Łódź Ghetto

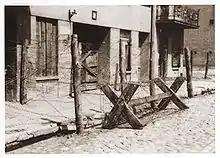
The Gypsy quarter in the ghetto after its inhabitants had been transported to the Chełmno extermination camp

Overcrowding in the ghetto was exacerbated by the influx of some 40,000 Polish Jews forced out from the surrounding "Warthegau" areas, as well as by the Holocaust transports of foreign Jews resettled to Łódź from Vienna, Berlin, Cologne, Hamburg and other cities in Nazi Germany, as well as from Luxembourg, and the Protectorate of Bohemia and Moravia including the citywide Theresienstadt concentration camp. Heinrich Himmler visited the ghetto for the first time on 7 June 1941. On 29 July 1941, following an inspection, most patients of the ghetto's psychiatric hospital were taken away never to return. "They understood, for example, why they had been injected with tranquilizers in the night. Injections of scopolamine were used, at the request of the Nazi authorities." Situated north of Łódź in the town of Chełmno, at Kulmhof, gassing operations began on 8 December 1941. Two weeks later, on 20 December 1941, Rumkowski was ordered by the Germans to announce that 20,000 Jews from the ghetto would be deported to undisclosed camps, based on selection by the "Judenrat". An Evacuation Committee was set up to help select the initial group of deportees from among those who were labelled 'criminals': people who refused to or who could not work, and people who took advantage of the refugees arriving in the ghetto in order to satisfy their own basic needs.